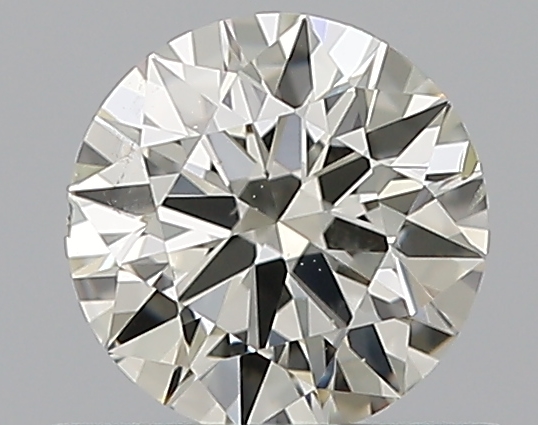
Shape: round
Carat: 0.5
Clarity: SI2
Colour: K
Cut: VG
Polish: EX
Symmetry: VG
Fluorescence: N
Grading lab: GIA
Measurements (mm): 5.05 x 5.1 x 3.12